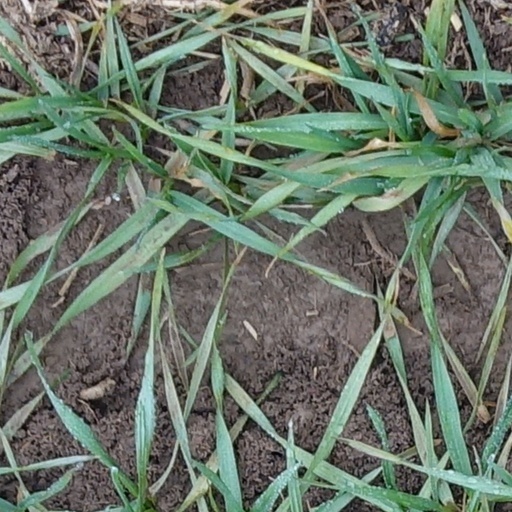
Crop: wheat